The Lost Soul

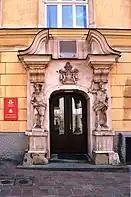

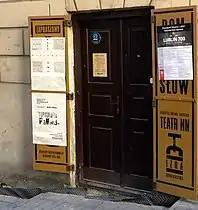
Dom Słów The House of Words (exhibition venue)

Twelve illustrations from the book that presented a “moving story about waiting, patience, and mindfulness” were displayed at the Wyspiański Pavilion in Krakow, Poland, from February 15 until March 9.